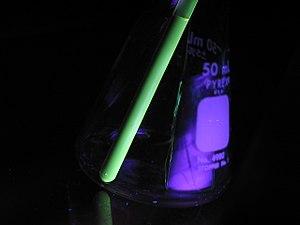
Les polythiophènes constituent une famille de polymères résultant de la réaction de polymérisation du thiophène, un hétérocycle sulfuré, qui peut devenir conducteur lorsque des électrons sont ajoutés ou enlevés des orbitales p conjuguées par dopage.